57th Rifle Division (RSFSR)

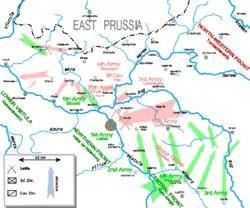
A map of the Polish counterattack in the Battle of Warsaw

Between 4 and 23 July, the division fought in the July Offensive, the renewed Soviet offensive in the war. During the offensive, it advanced westwards, capturing Glusk, Slutsk, and Pinsk. On July 25, the Soviet attack on Warsaw began, culminating in the Battle of Warsaw. With the group, the division advanced from Pinsk to Kobryn and Brest–Litovsk, crossing the Western Bug and Vistula. Division chief of staff Mikhail Olshansky became its commander on 2 August. On 16 August the Polish counterattack in the Battle of Warsaw began by moving through the thinly held, overstretched lines of the Mozyr Group. At Kock a detachment of the 57th was defeated by the Polish 21st Mountain Infantry Division, one of the few Polish encounters with the Mozyr Group on that day. Following the defeat of the Soviet forces in the counterattack, the division retreated with rearguard actions into Belarus. From September to November it fought in the suppression of Stanisław Bułak-Bałachowicz's Belarusian national uprising in the Bobruisk area. In October the 57th was briefly transferred to the 4th Army of the Western Front, and then to the 16th Army. On 11 November the 57th was ordered disbanded by the Western Front and its troops used to reinforce the 4th Rifle Division; the division was disbanded on 19 November. V.V. Shashkin commanded the division between 12 November and its disbandment.